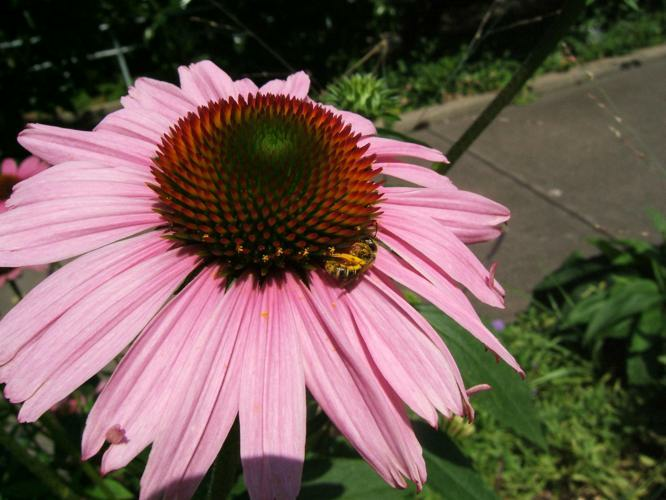
Flower: purple coneflower